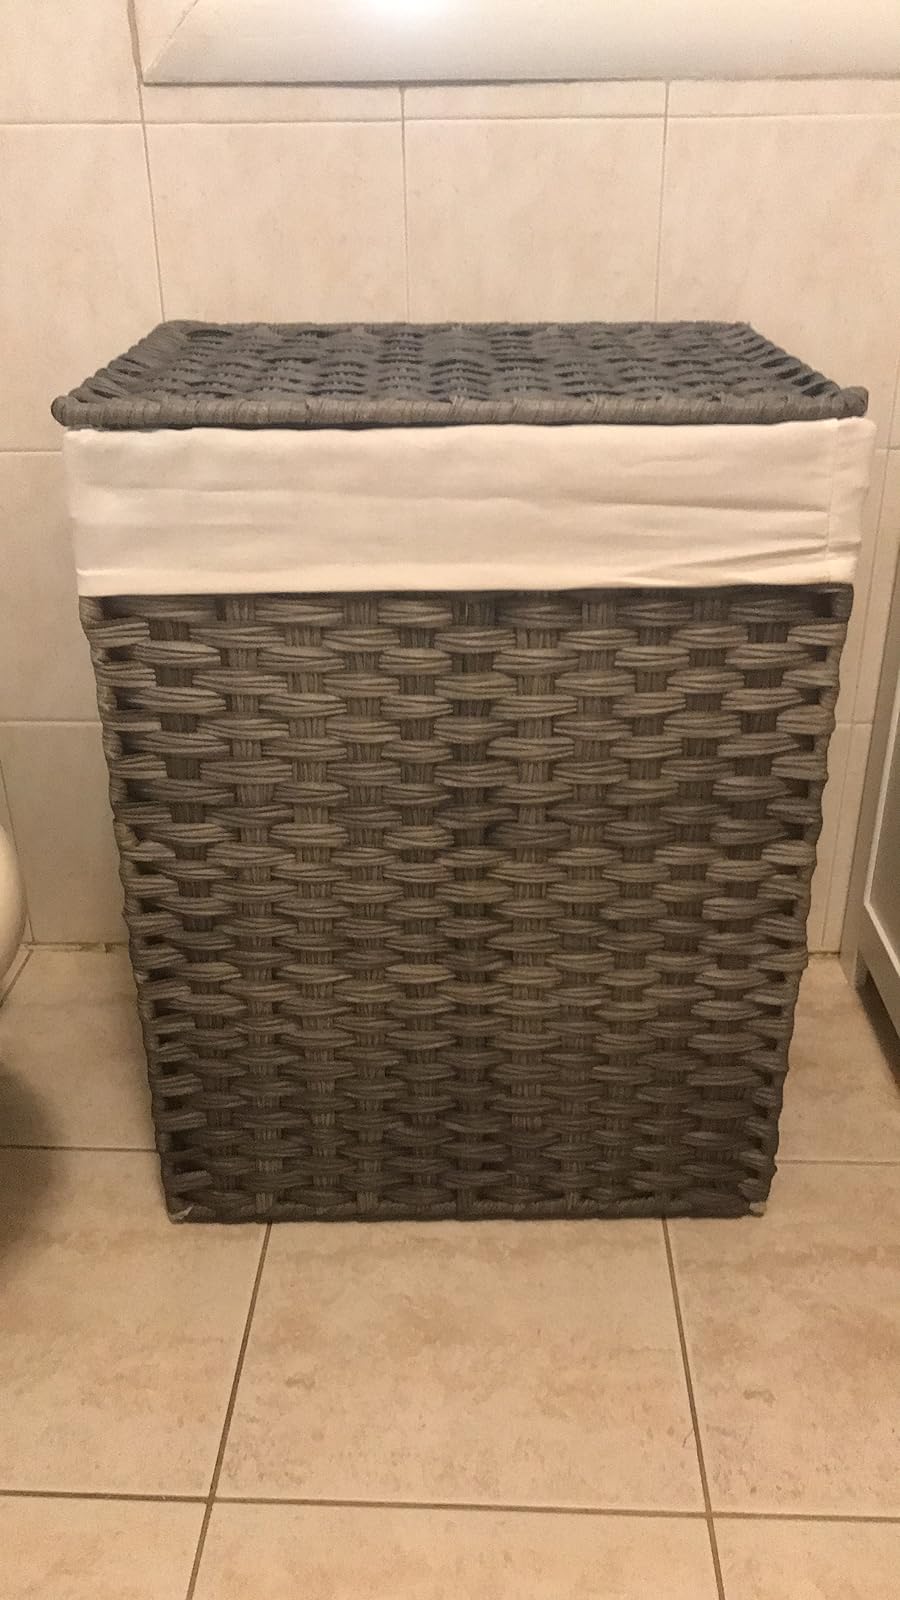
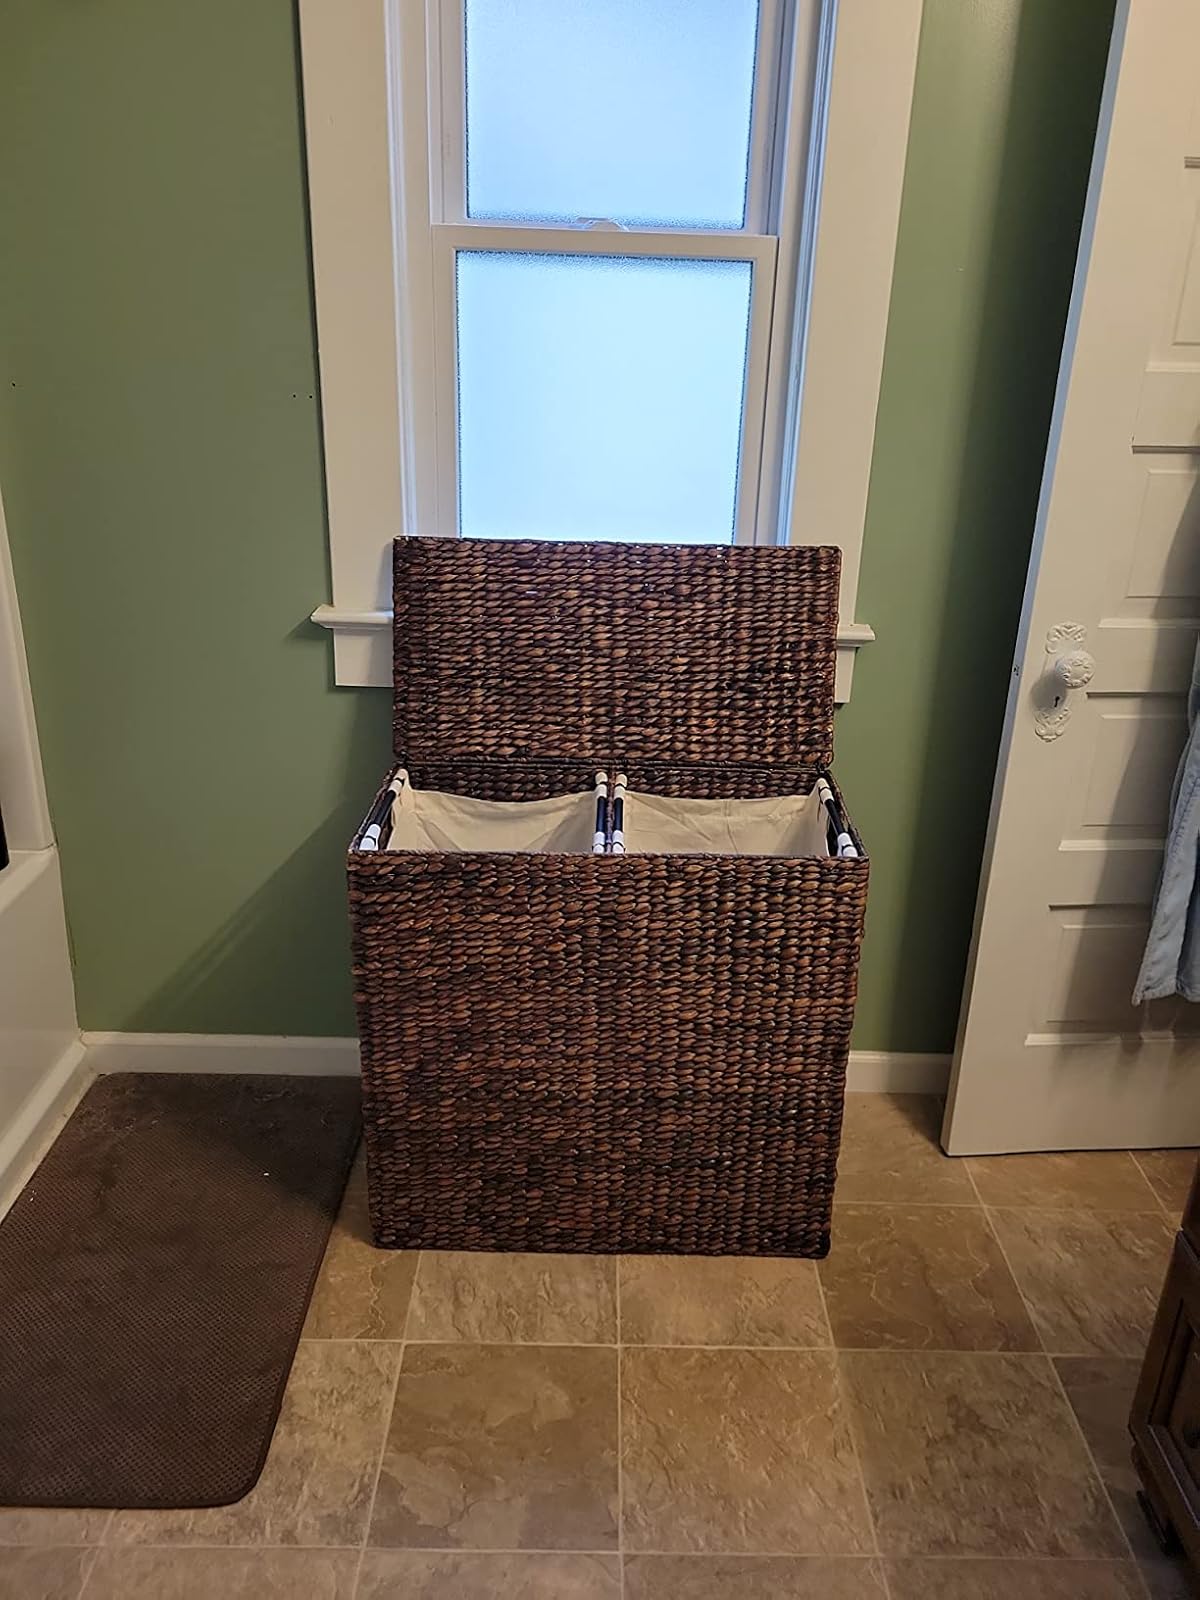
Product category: items_hamper
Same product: no